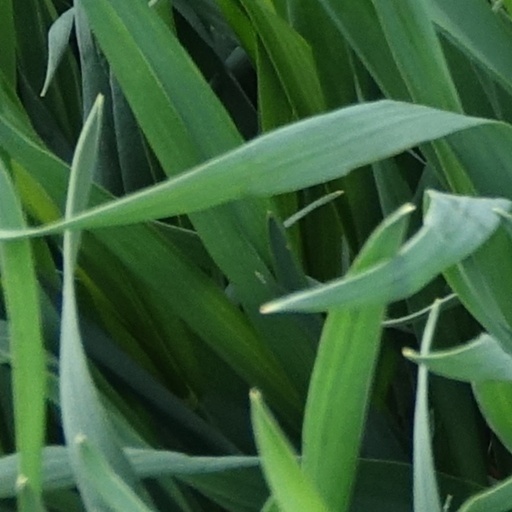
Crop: wheat